Bourse du Travail (Lyon)

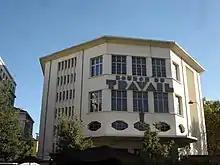
Bourse du Travail

The Bourse du Travail is a 1,950-capacity theatre located in Lyon, France.